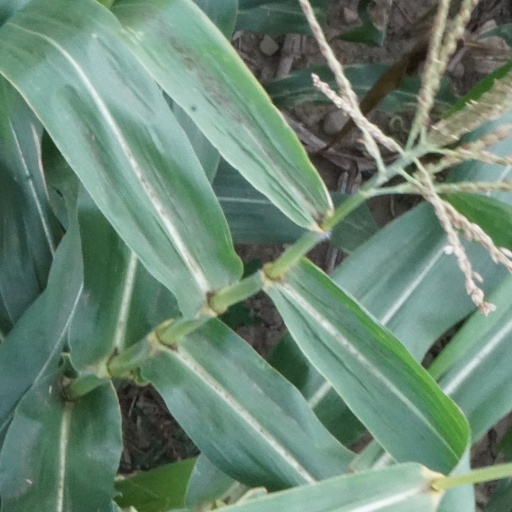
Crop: maize; corn